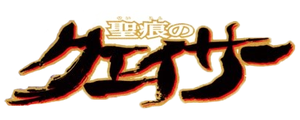
The Qwaser of Stigmata est un manga écrit par Hiroyuki Yoshino et dessiné par Kenetsu Satō, notable pour sa violence et son utilisation de fanservice, faisant de la lactation érotique un des thème centraux de la série. Le manga est publié en chapitres dans le magazine mensuel Champion Red de l'éditeur Akita Shoten entre septembre 2006 et juillet 2016, et 24 tomes ont été commercialisés. La version française est éditée partiellement par Kazé.